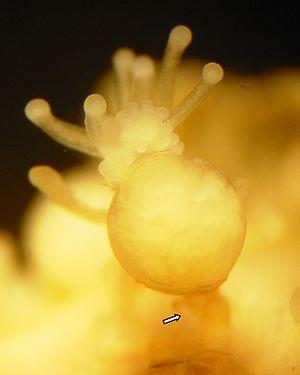
Candelabrum cocksii. Eclosion de la capsule embryonnaire et libération de la larve actinula.